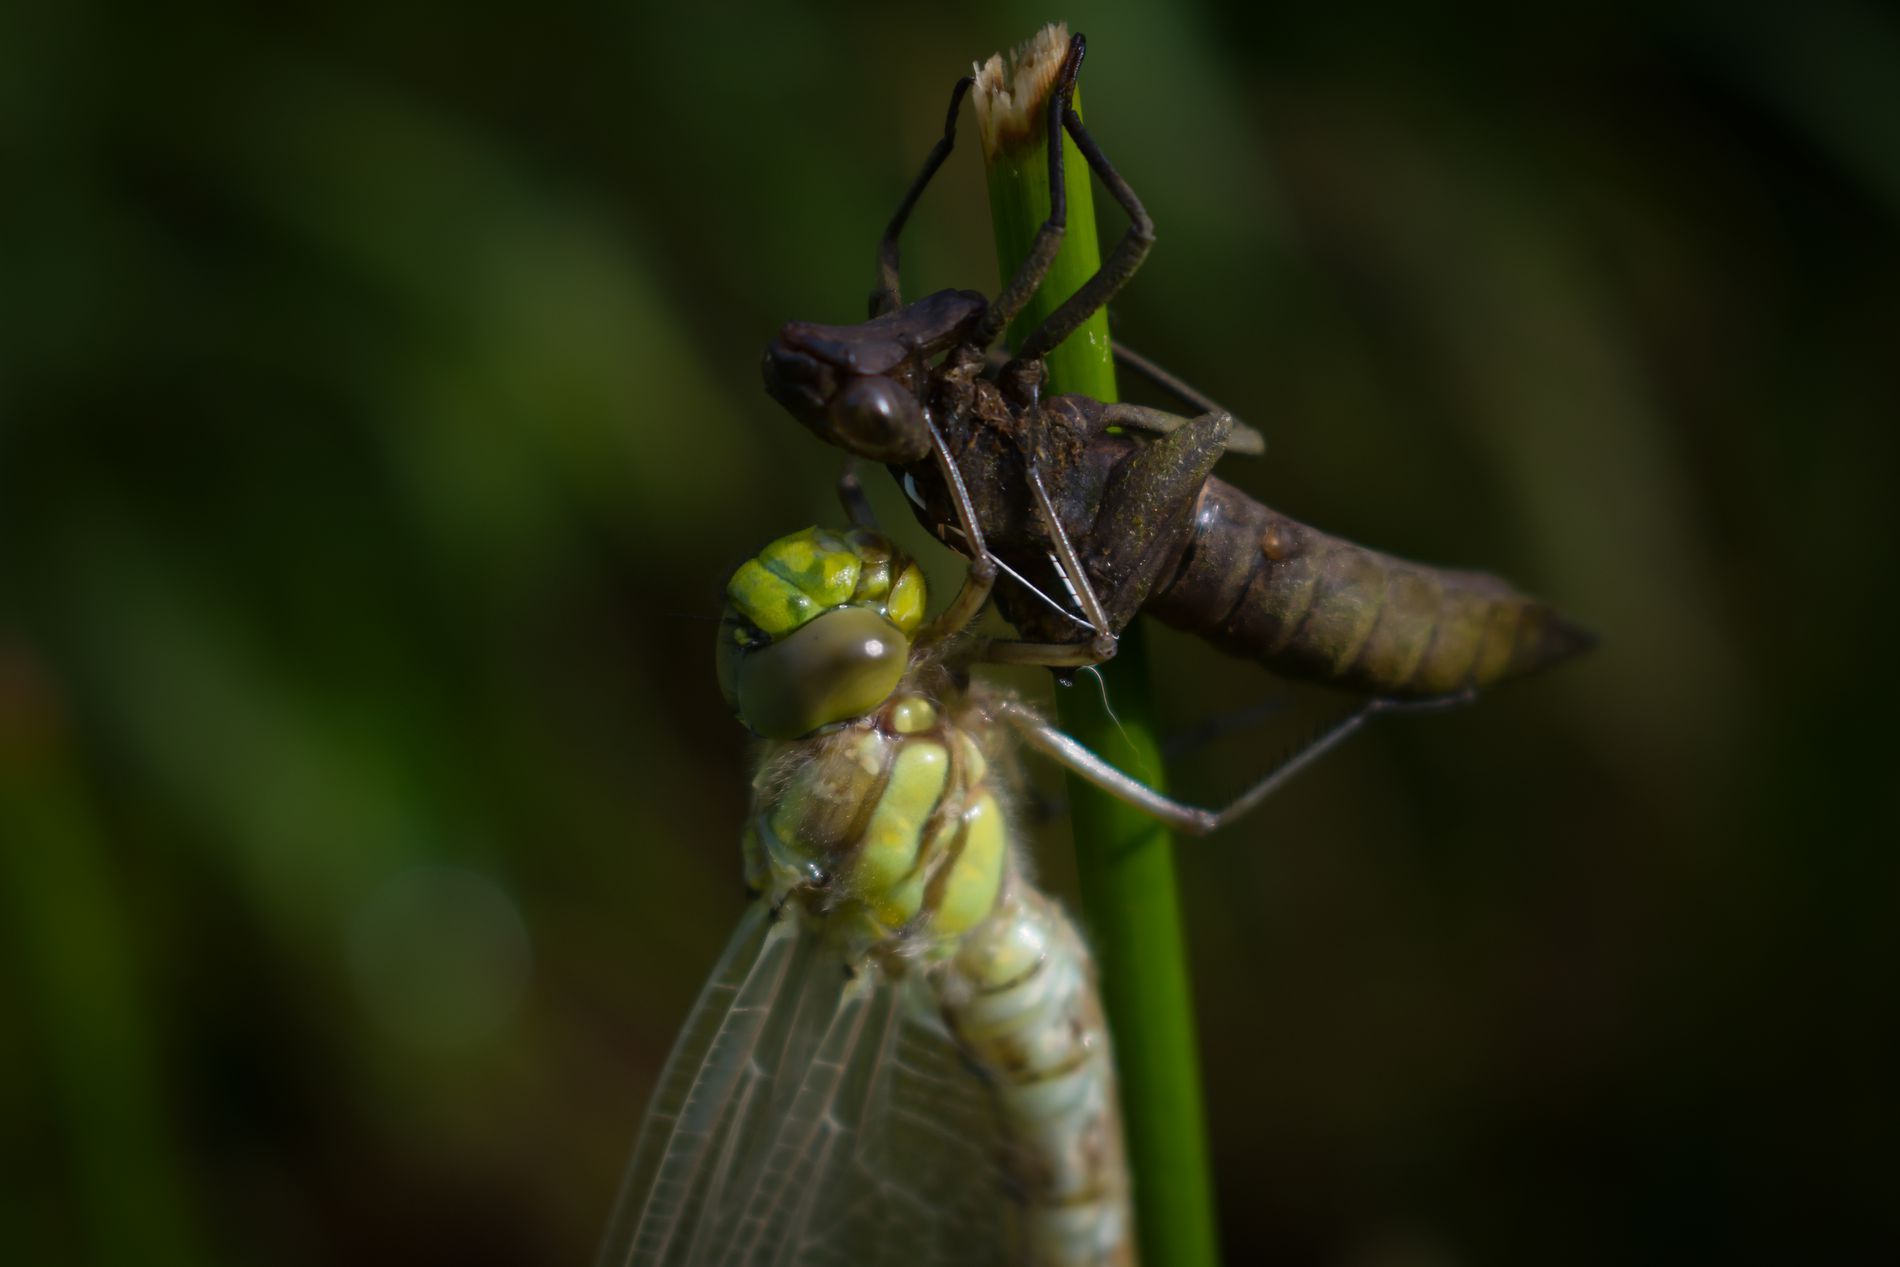
Dragonfly eating insect
Green dragonfly eating dead black insect while hanging on a plant in the wild while the background is blurred.
A photo captured from a side view zoomed in for a green dragonfly while it started eating a dead black insect while hanging on a plant, inspires the feeling of the harsh reality of the wildness. The color palette for the photo is shades of green and brown.
Labels: Animal, Insect, Invertebrate, Cricket Insect, Dragonfly, Mantis, Bee, Wasp, plant, forest, Blurry background, Blurry
Camera: NIKON CORPORATION NIKON D3400
Aperture: F5.6
Exposure: 1/500 sec
ISO: 100
Focal length: 50.0 mm